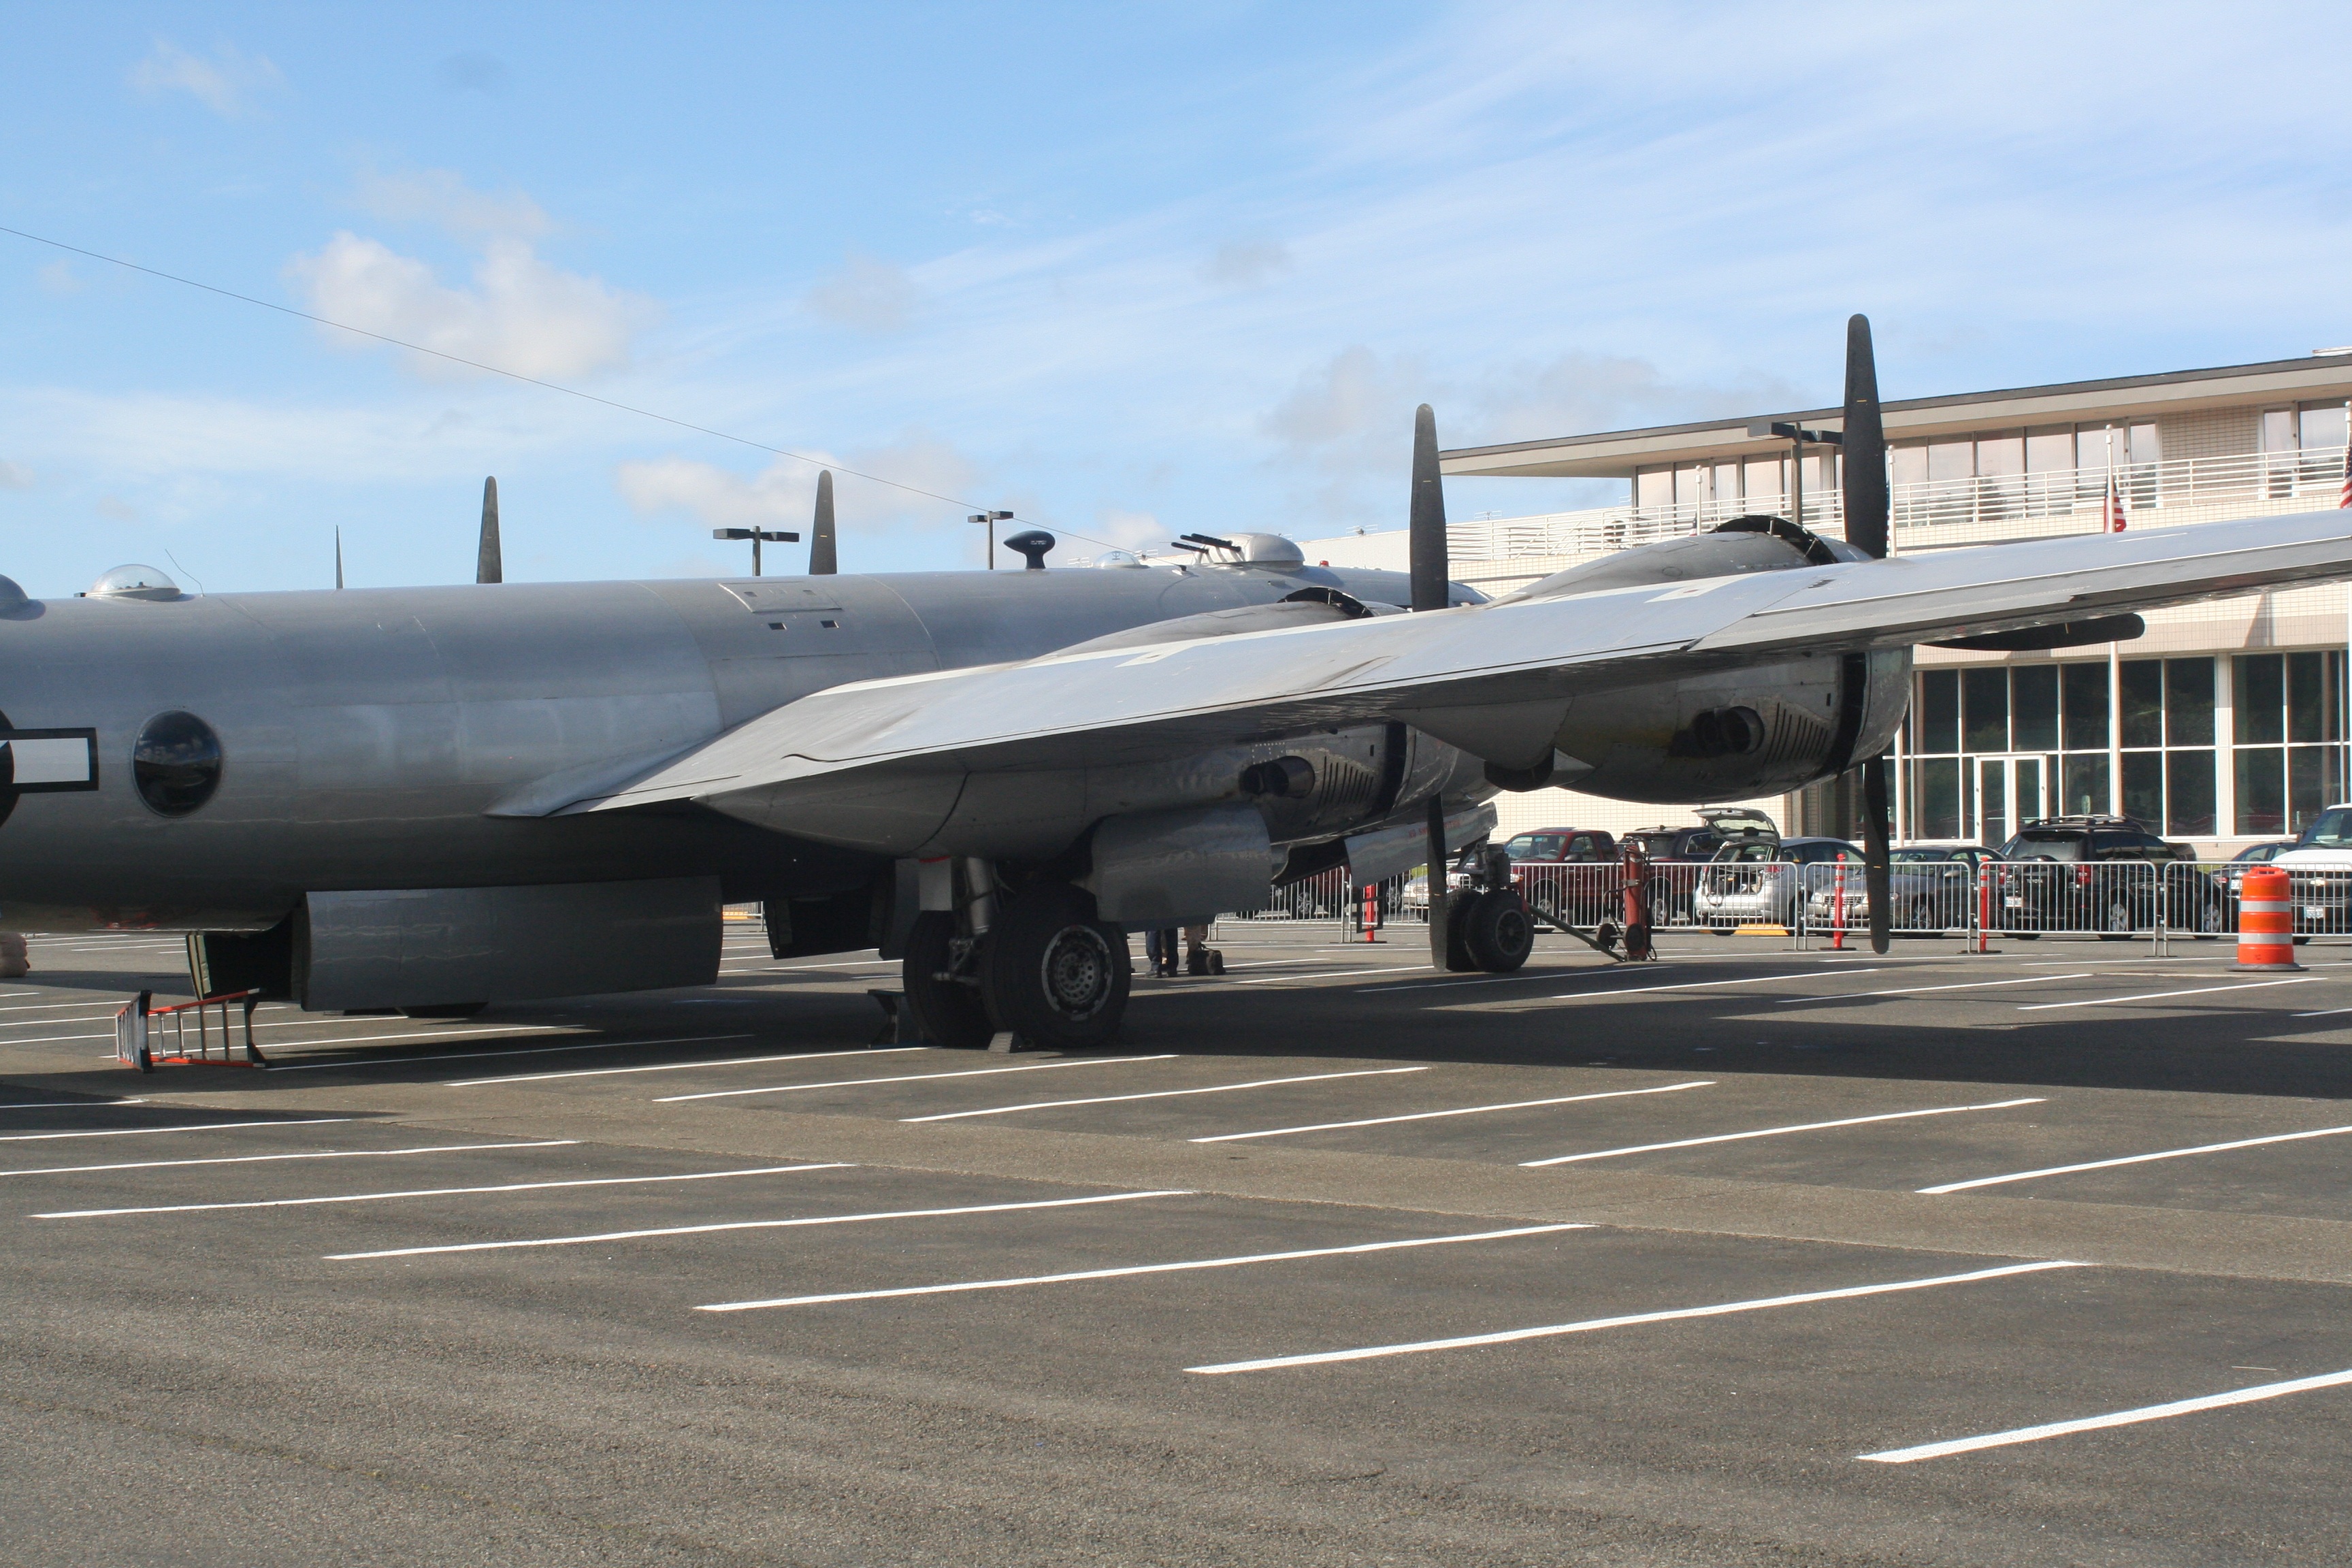
airplane, aircraft, vehicle, airline, aviation, bomber, air force, jet aircraft, military aircraft, ww ii, atmosphere of earth, b 29